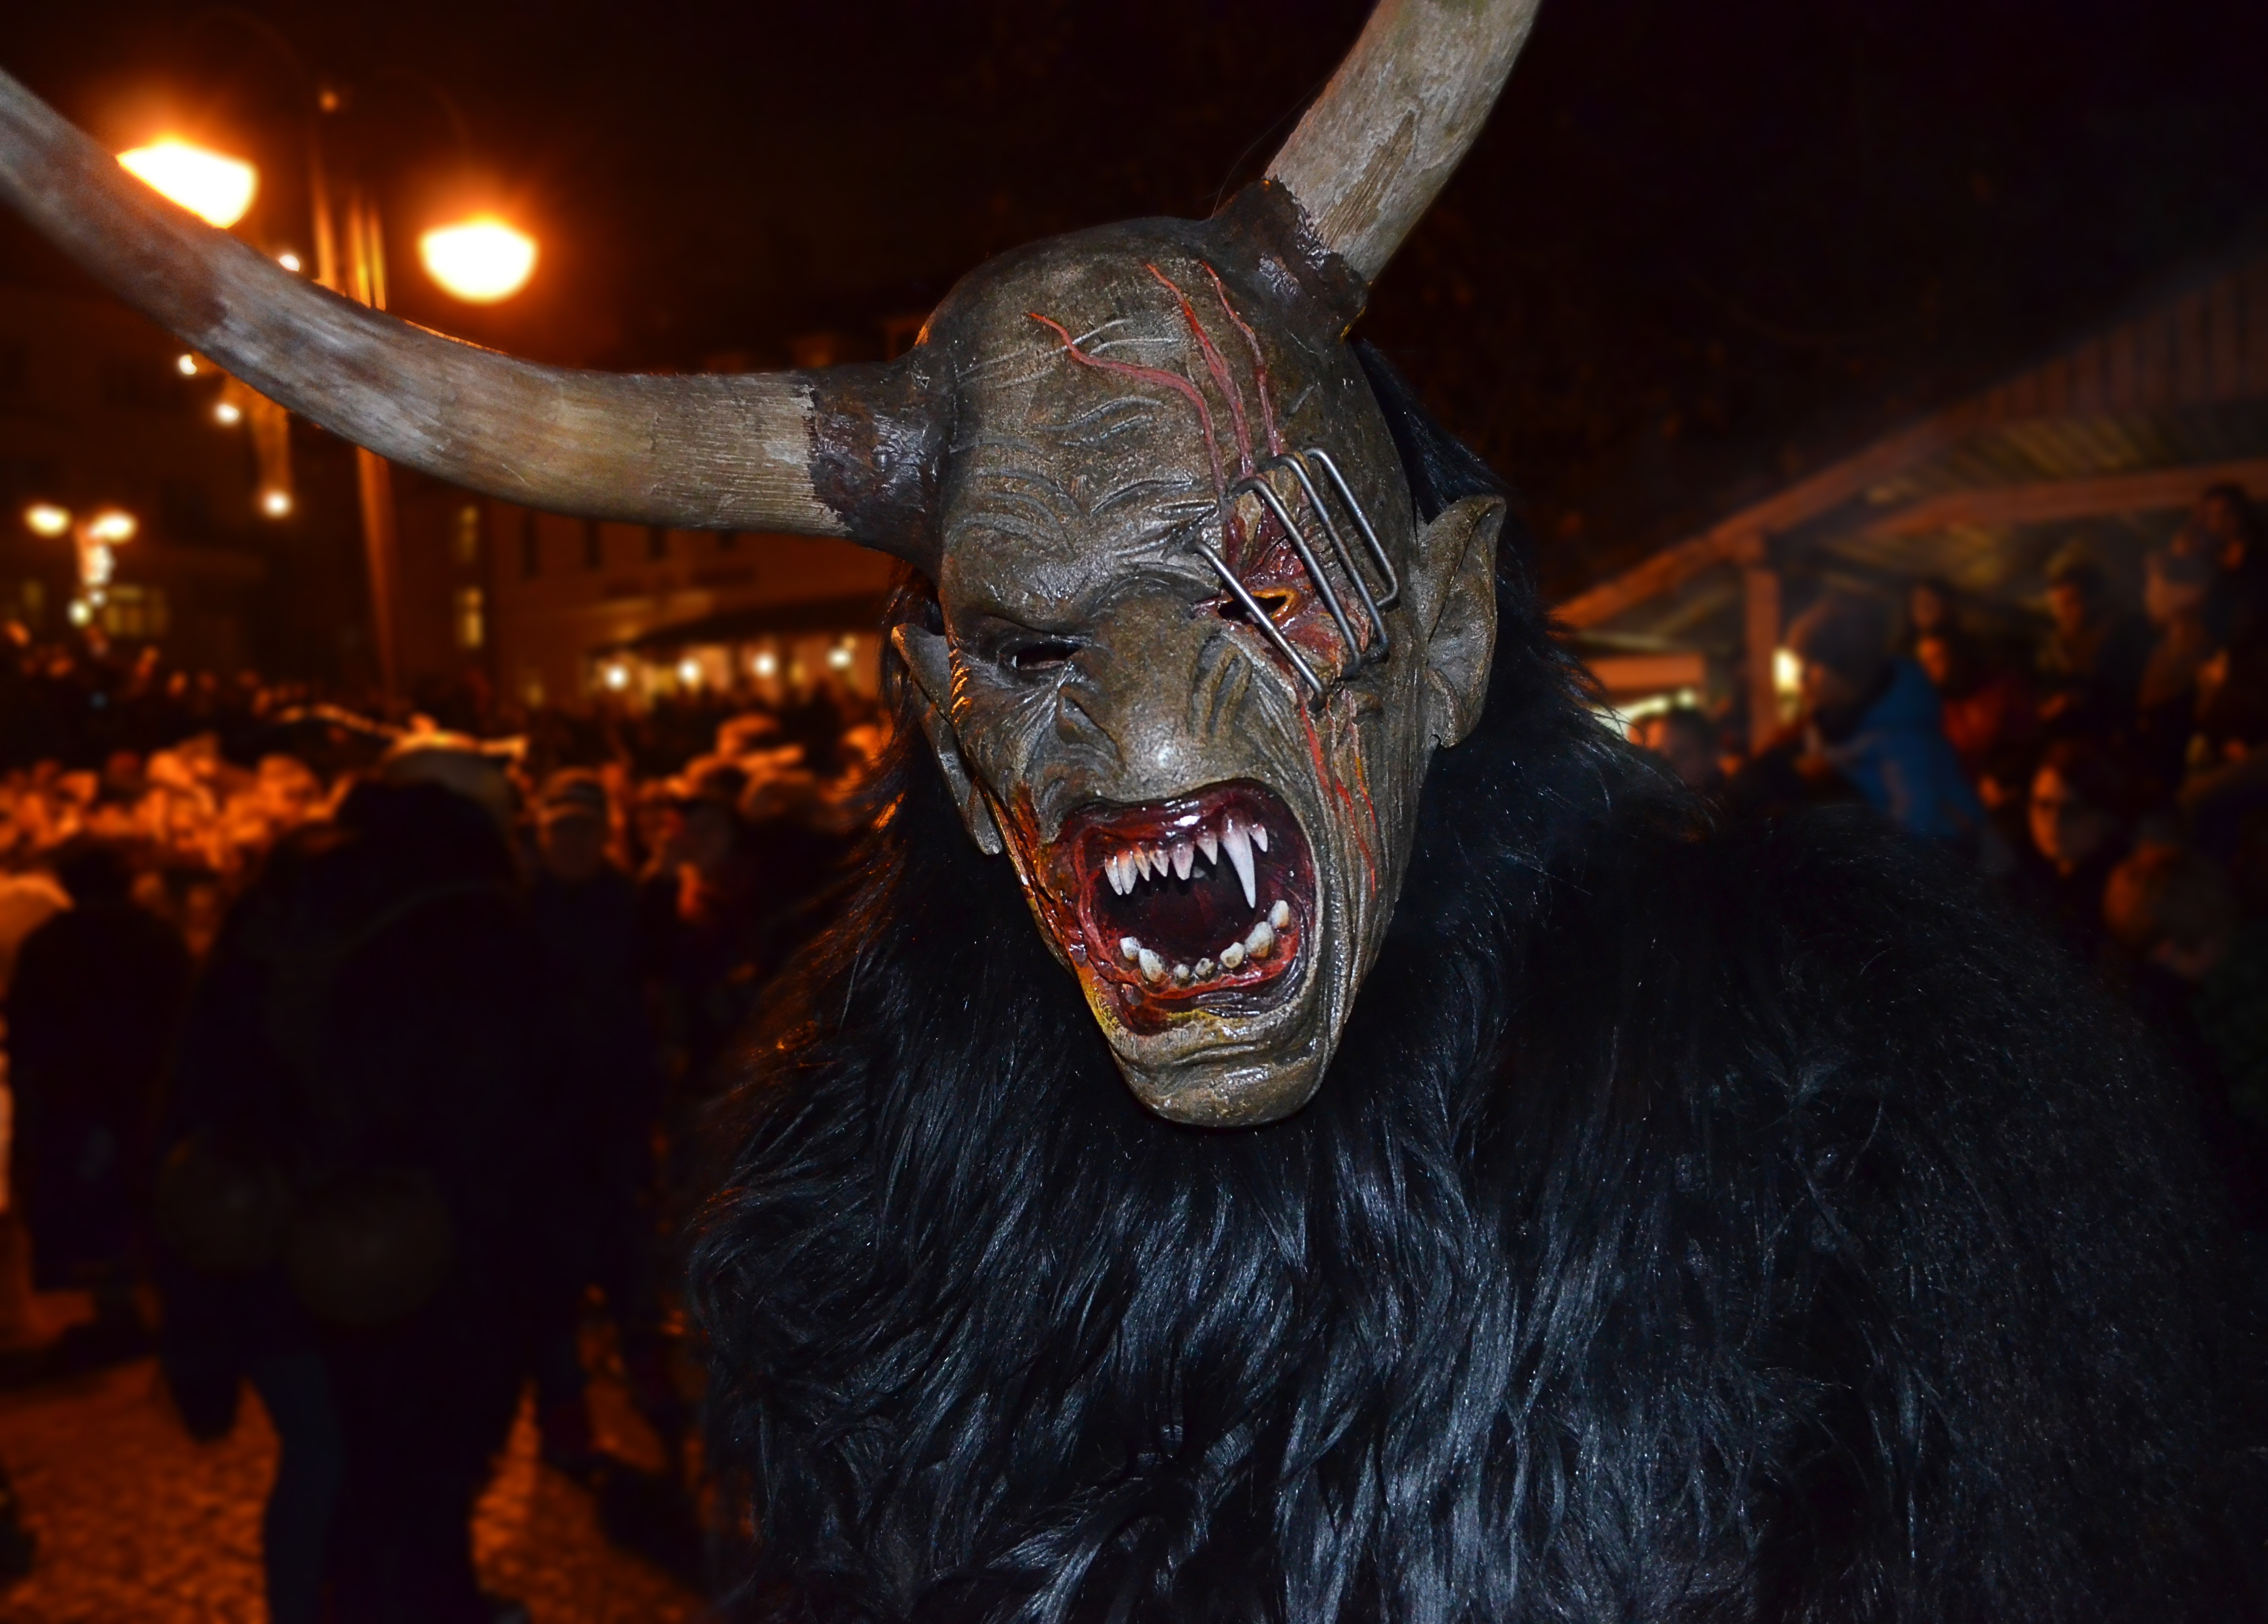
man, carnival, halloween, darkness, festival, fear, mask, fun, temple, monster, being, costume, cetra, unsightly